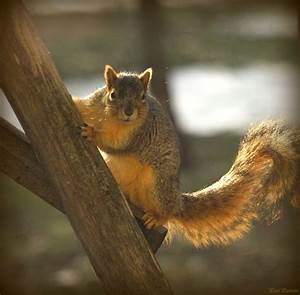
Label: scoiattolo